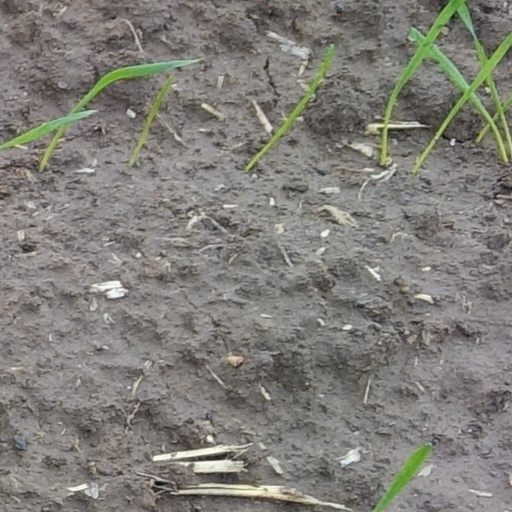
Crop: wheat